January 2017 Melbourne car attack

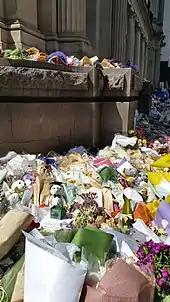
Floral tributes to victims of the attack at a memorial at the Western end of the Bourke Street Mall.

Among the victims was a 10-year-old girl, who died on 20 January 2017, as well as a three-month-old baby boy who died on 21 January. The others were a 25-year-old man, a 22-year-old woman, a 33-year-old man, and a 33-year-old woman.